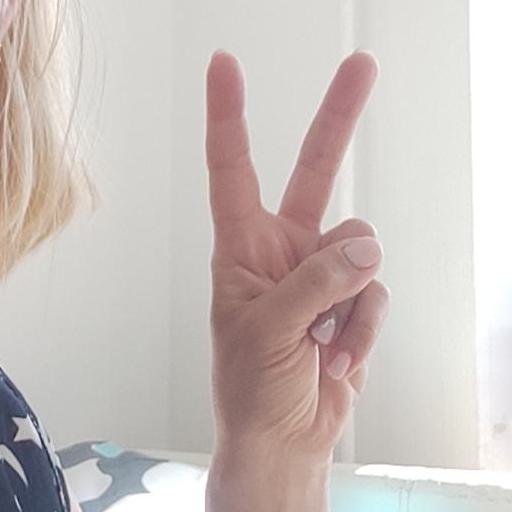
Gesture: peace